Aaron Lennon

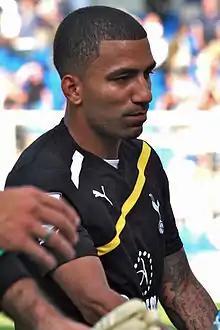
Lennon playing for Tottenham Hotspur in 2011

Aaron Justin Lennon (born 16 April 1987) is an English former professional footballer who played as a right winger.